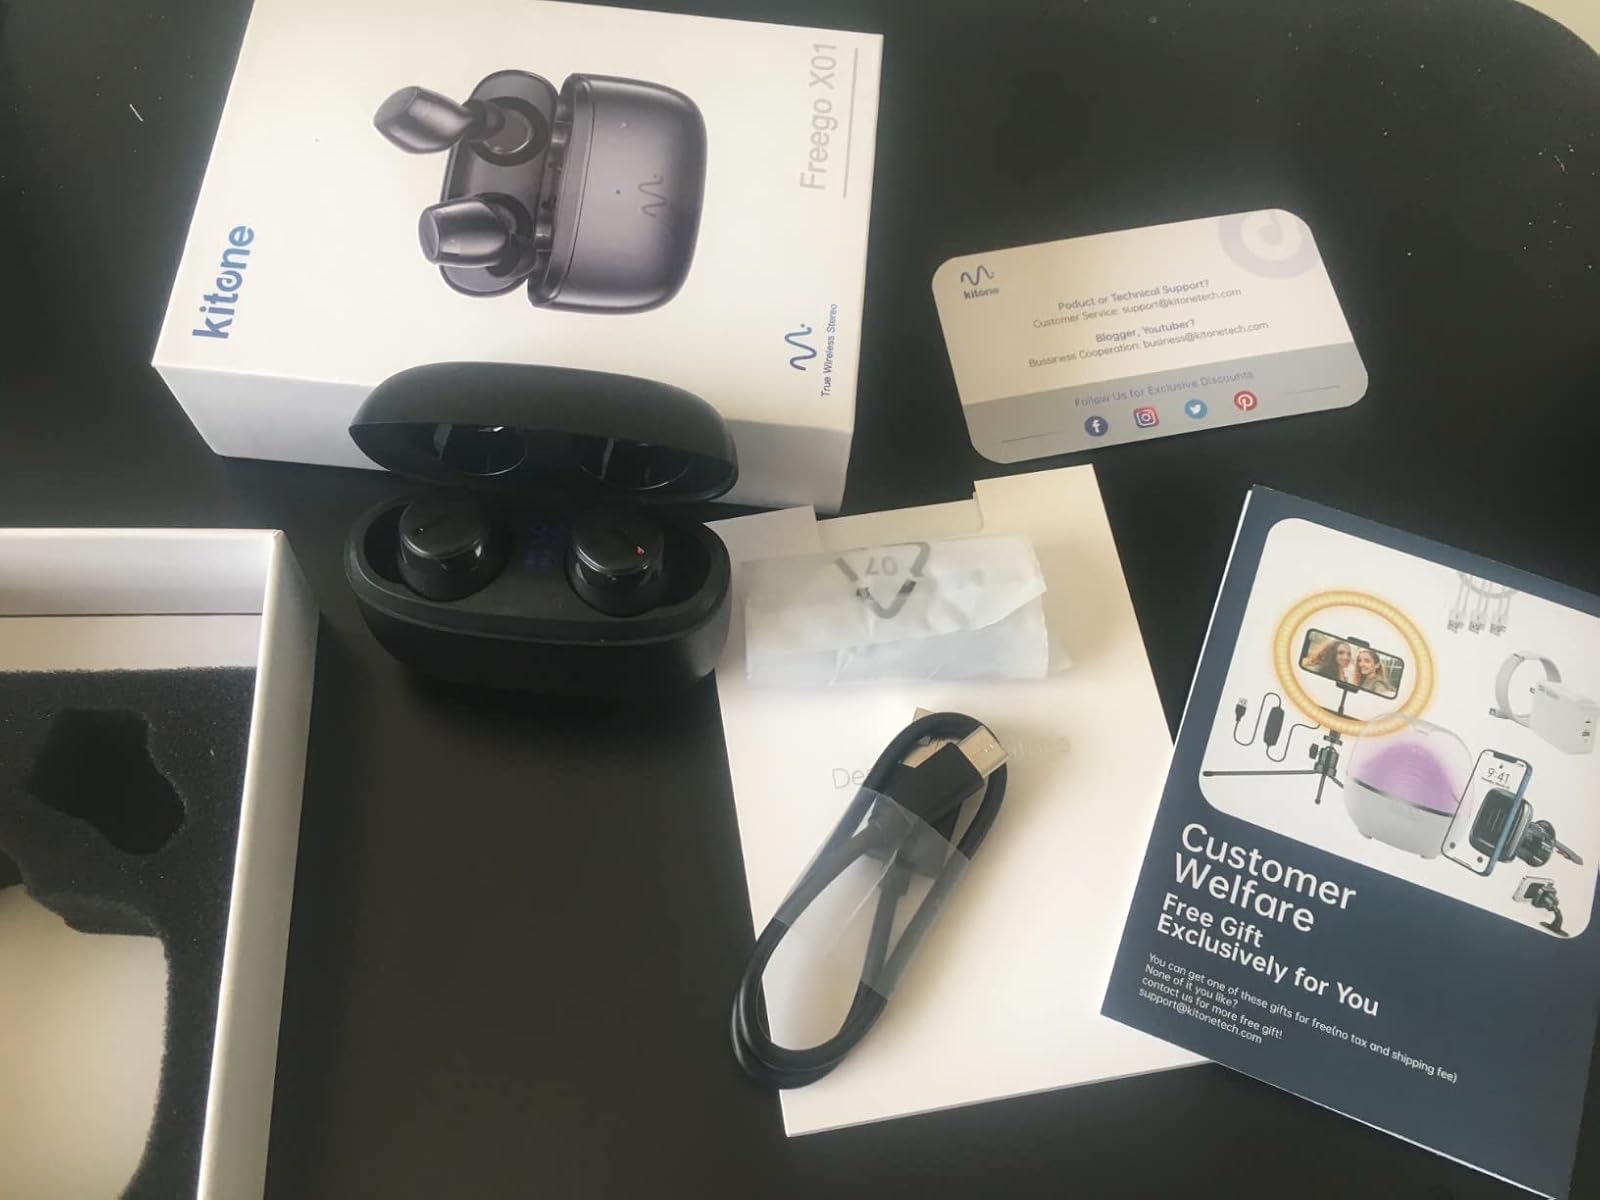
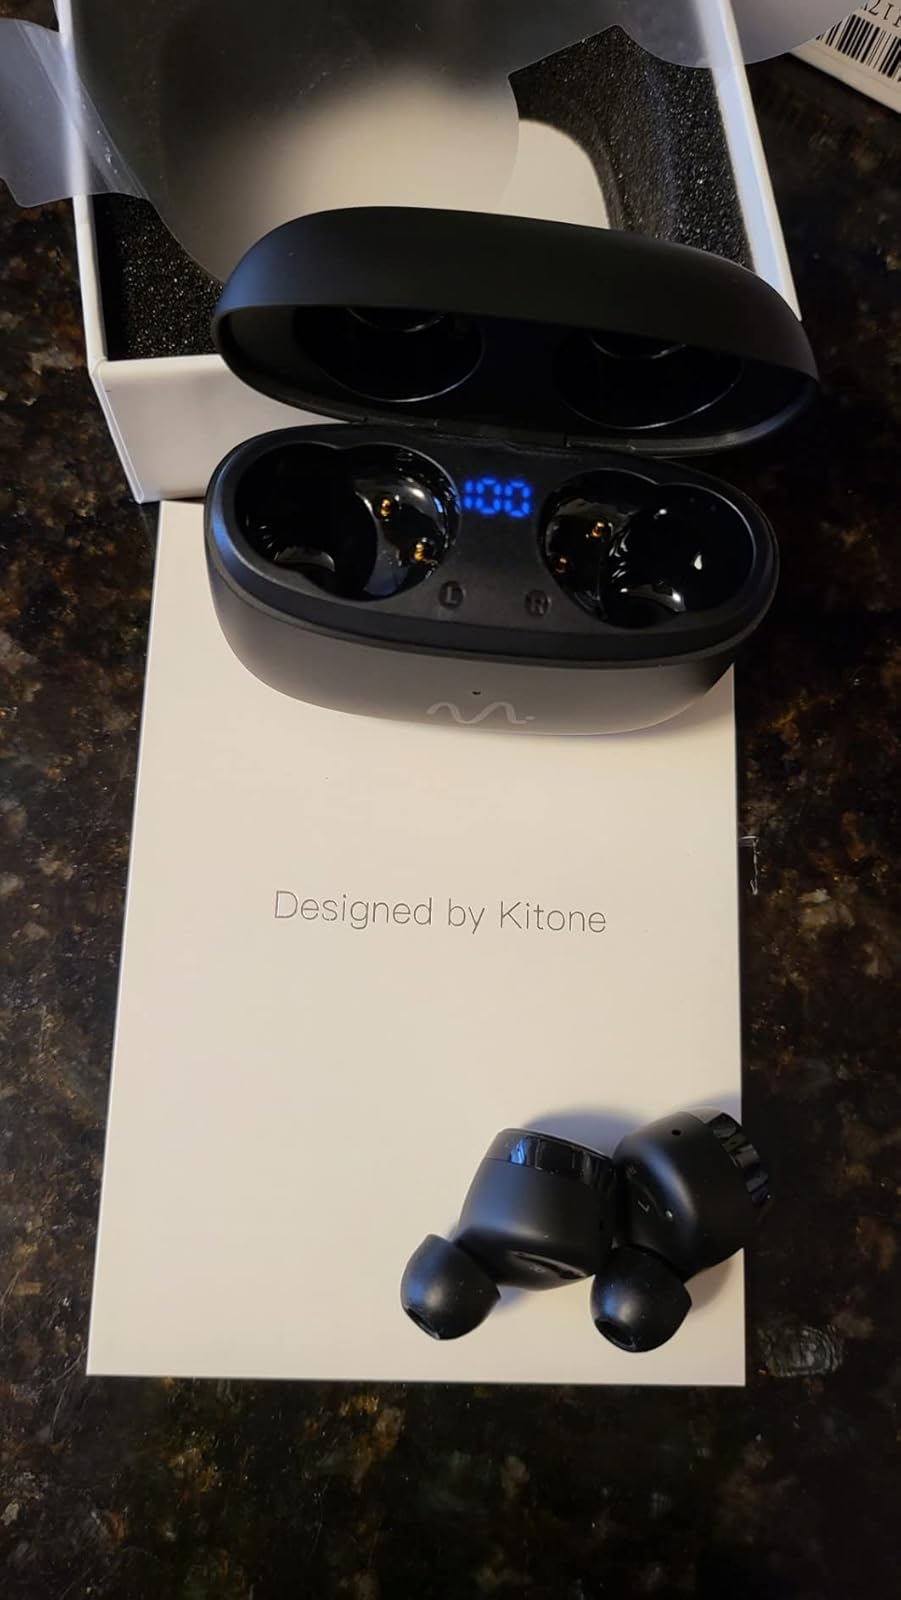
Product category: earbuds
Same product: yes